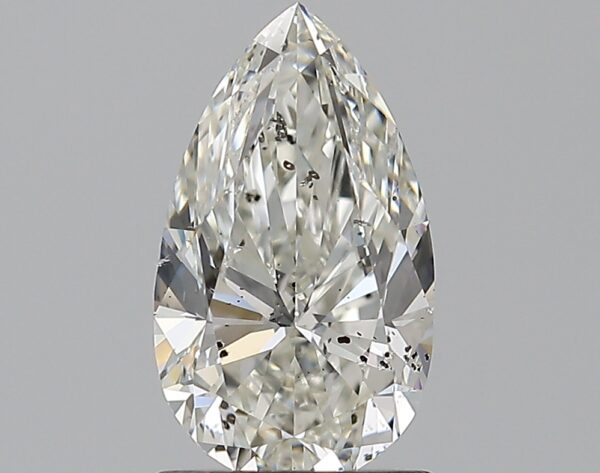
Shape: pear
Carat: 1.2
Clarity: SI2
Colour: I
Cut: VG
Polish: EX
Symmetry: VG
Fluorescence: F
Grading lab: GIA
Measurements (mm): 9.59 x 5.55 x 3.57